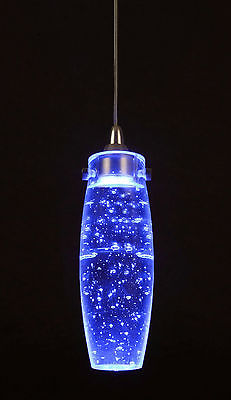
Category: lamp